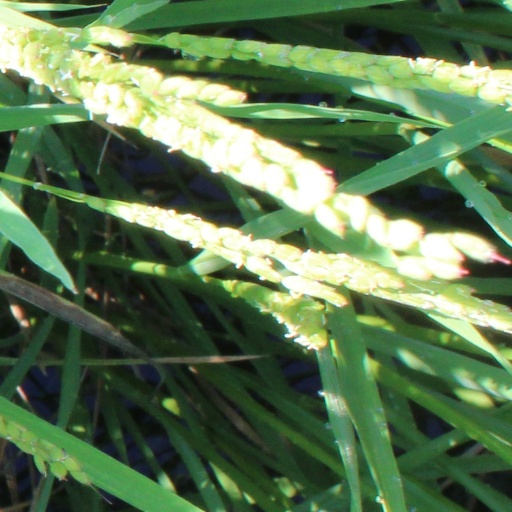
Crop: rice